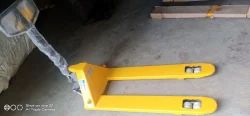
Label: Nilkamal_Hydraulic_Hand_Pallet_Truck